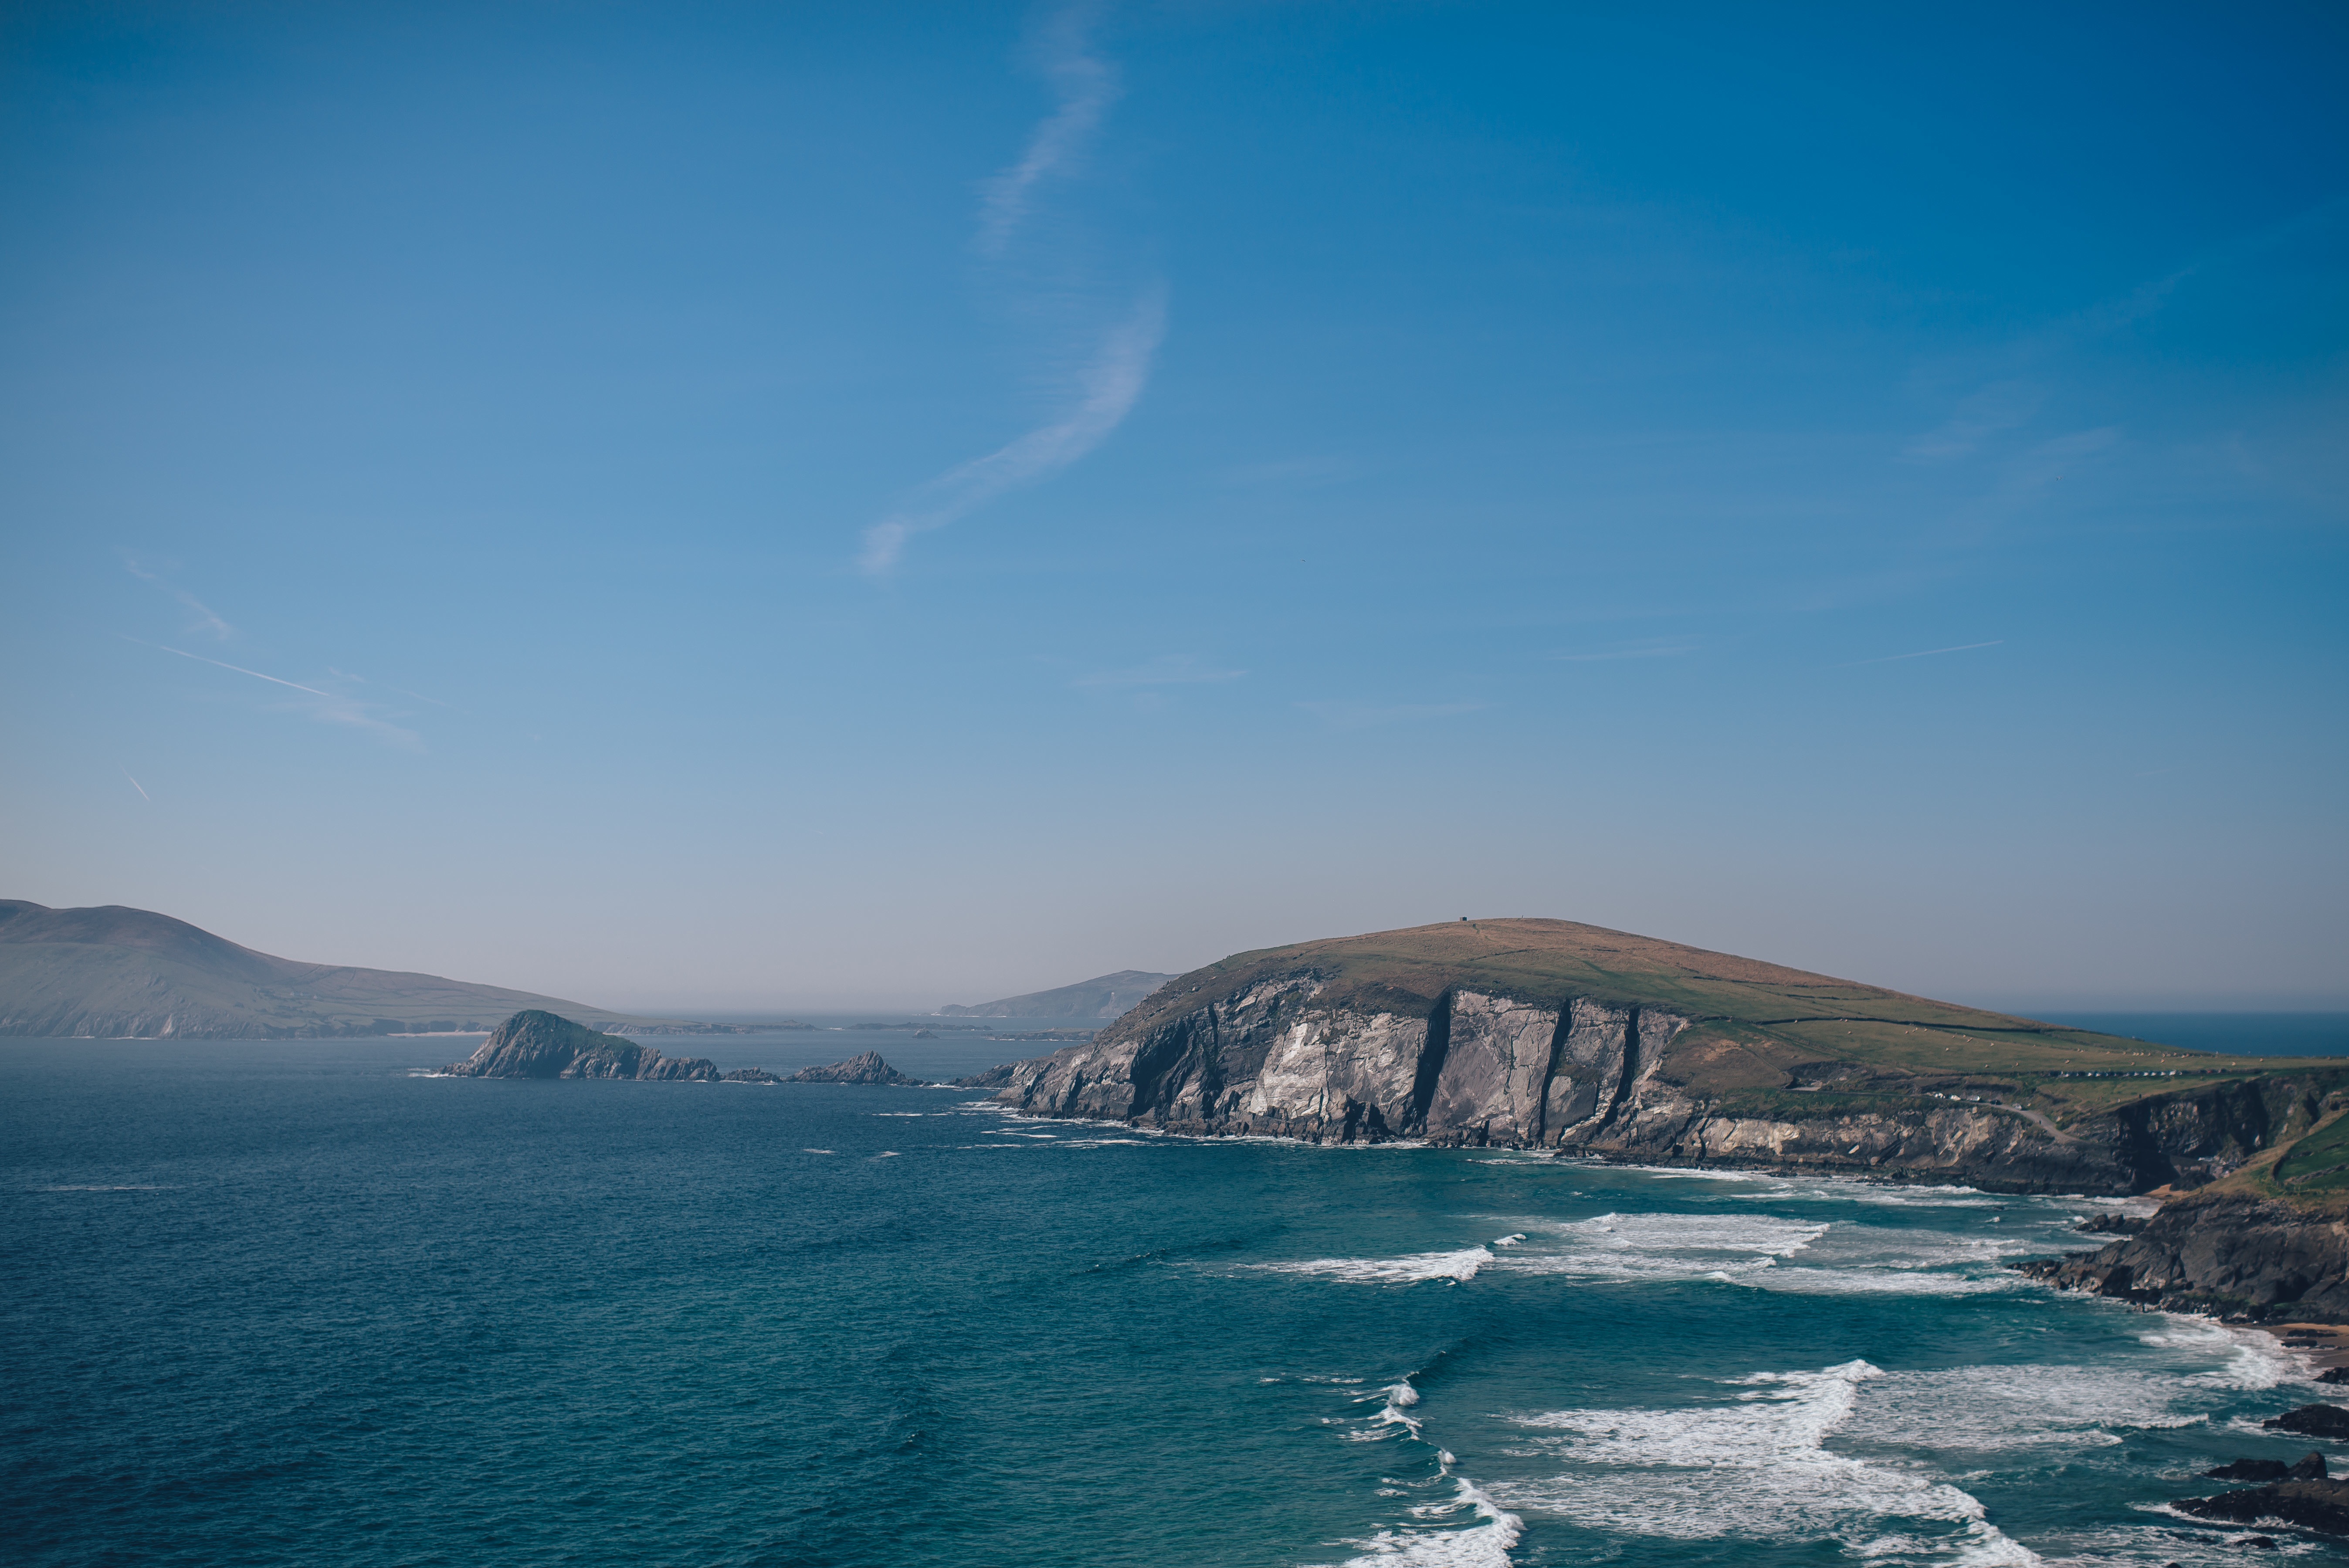
beach, sea, coast, water, nature, outdoor, sand, ocean, horizon, cloud, sky, shore, wave, lake, summer, travel, coastline, cliff, dusk, vehicle, seascape, bay, island, fjord, terrain, body of water, waves, cape, landform, wind wave